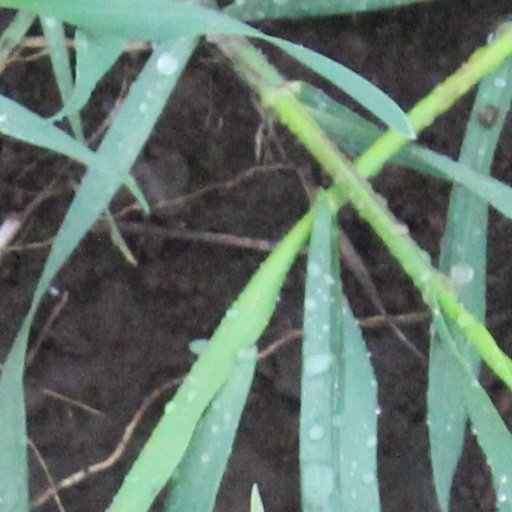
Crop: wheat